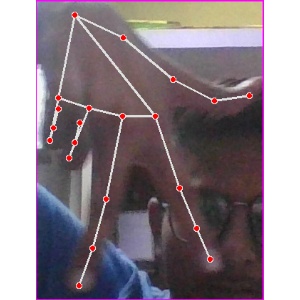
अक्षर: ग